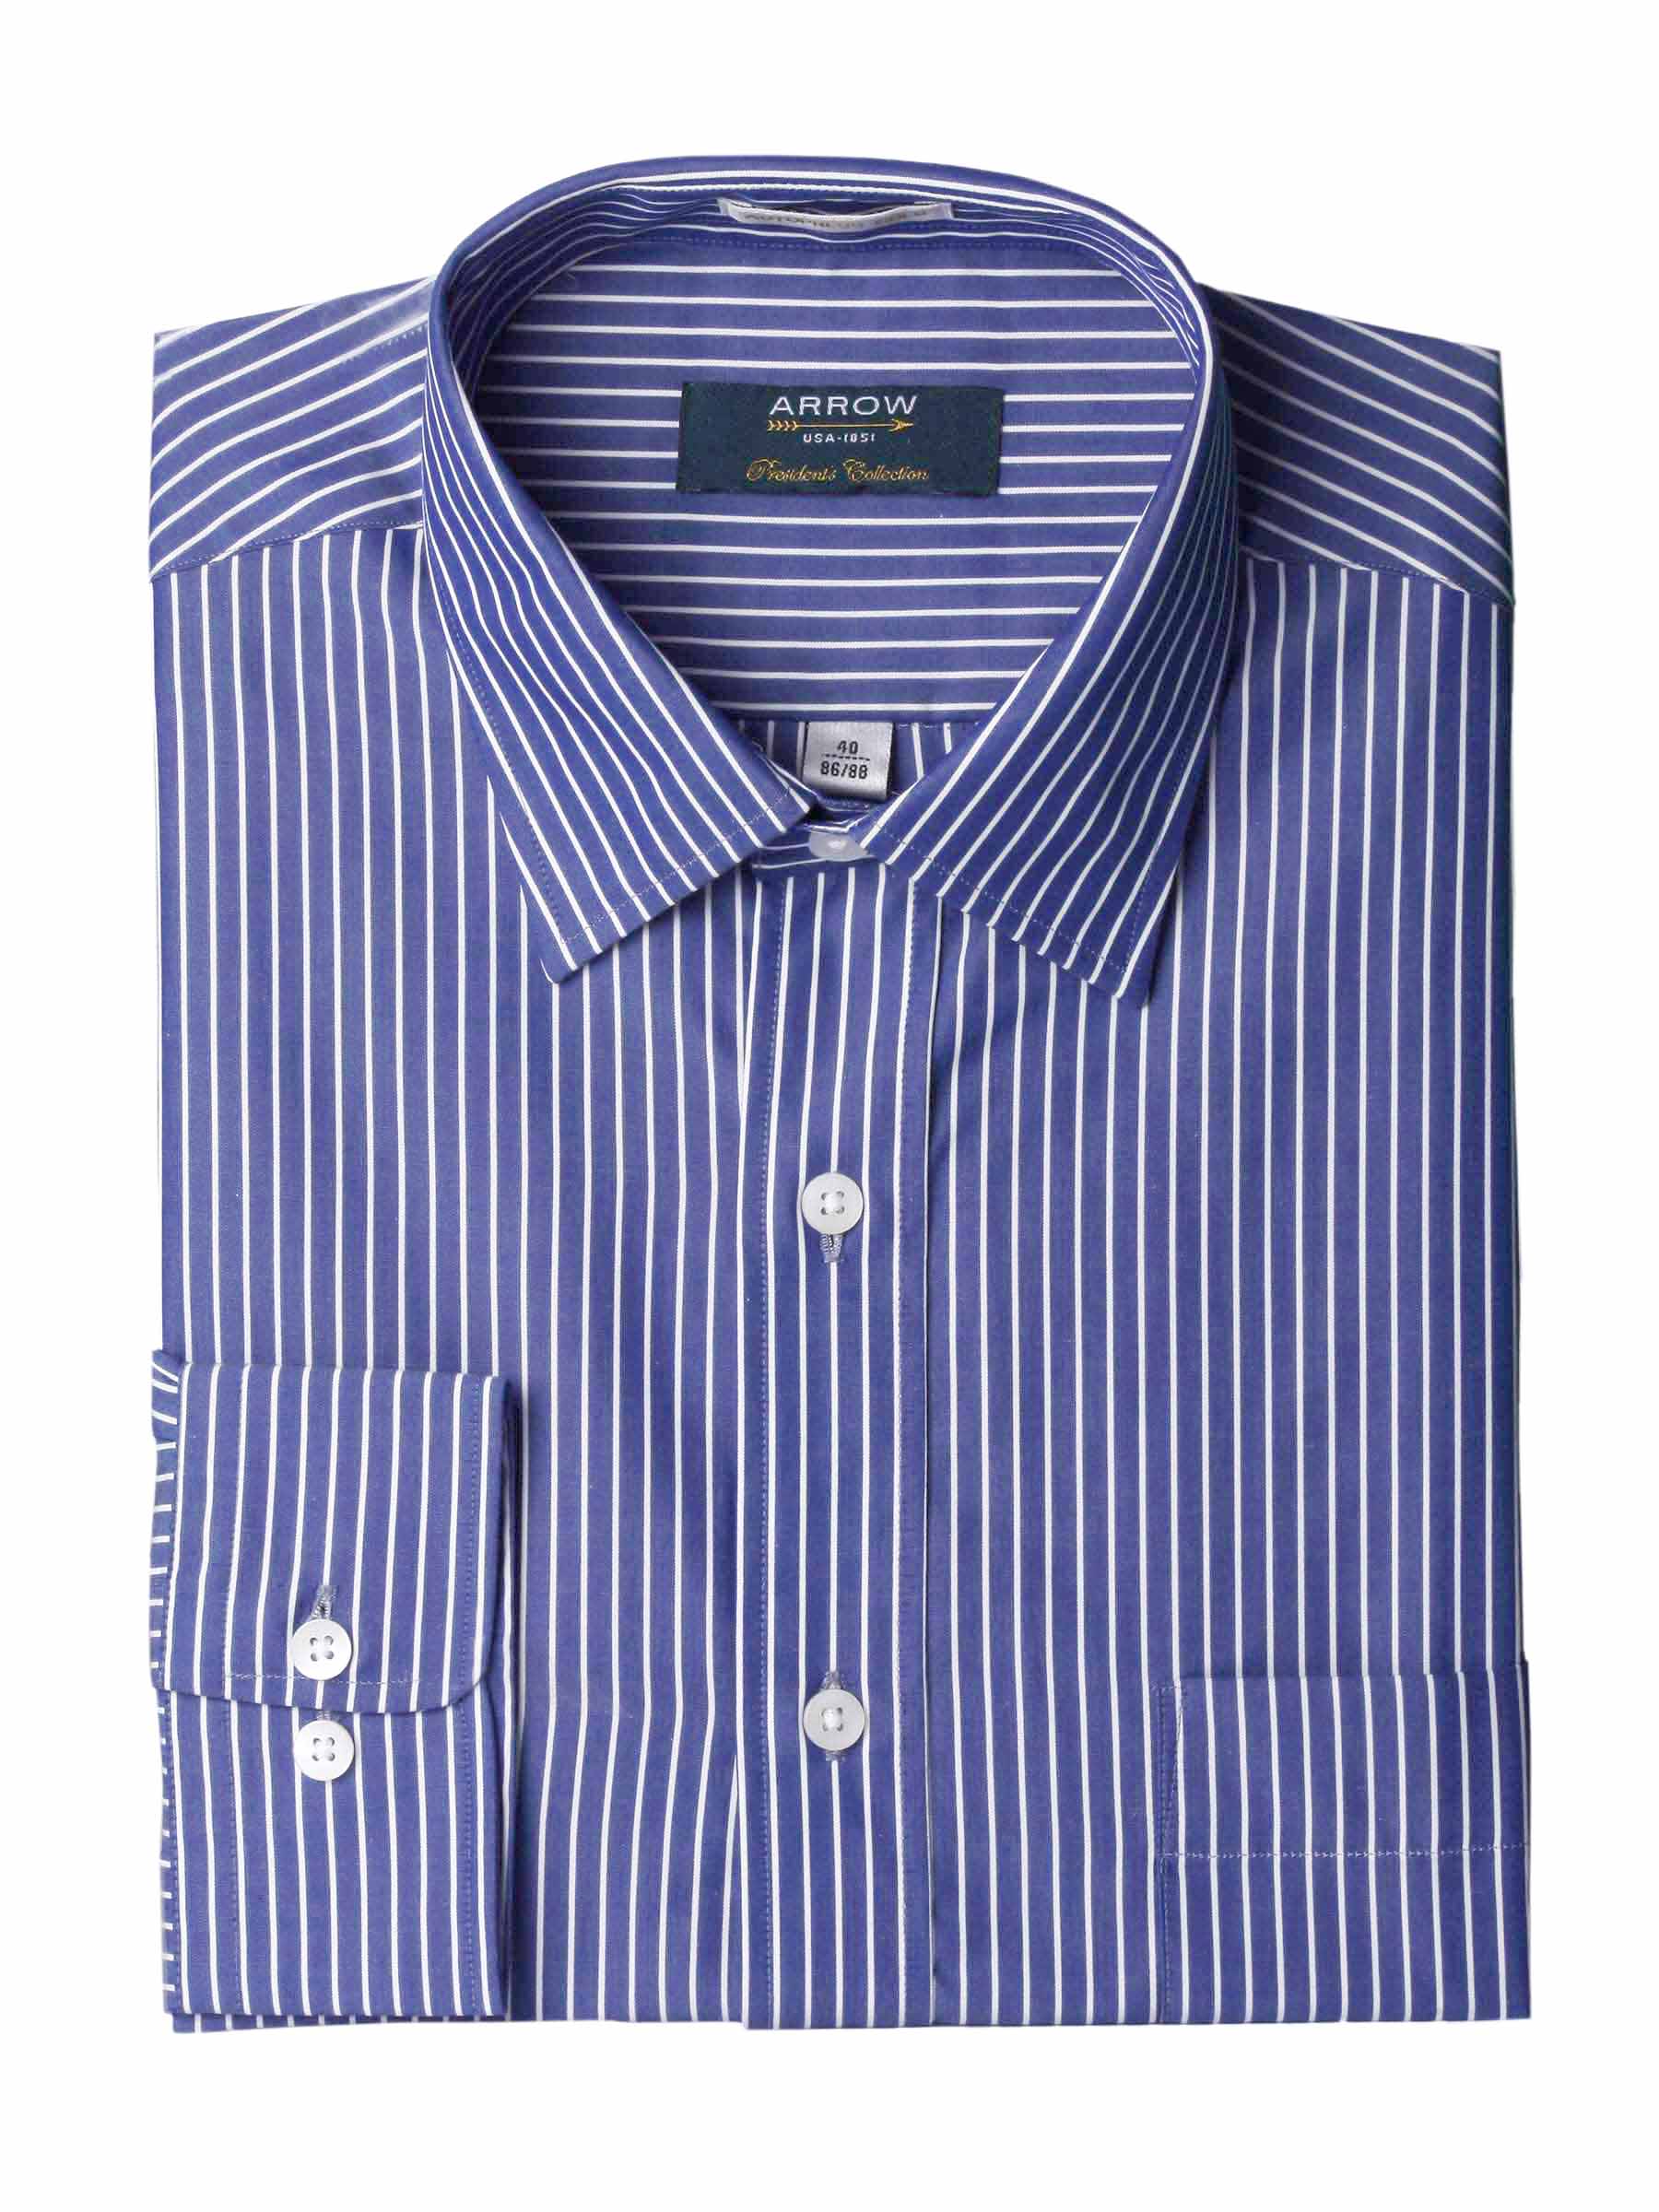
Arrow Men Stripes Blue Shirts
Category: Apparel / Topwear / Shirts
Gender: Men
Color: Blue
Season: Fall 2011
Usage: Formal